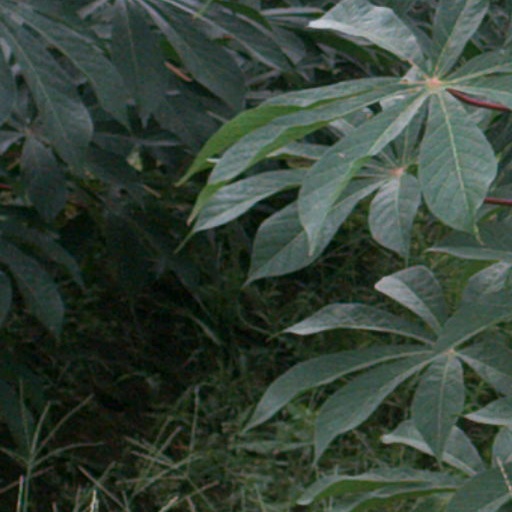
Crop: cassava